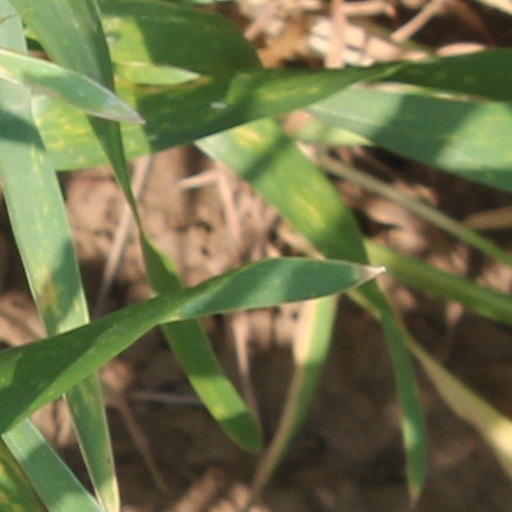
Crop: wheat